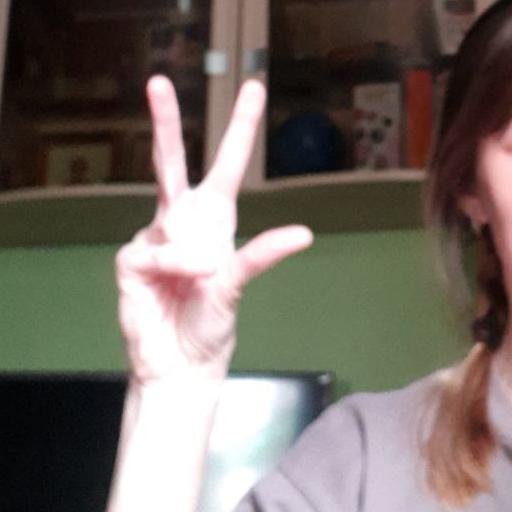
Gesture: three2